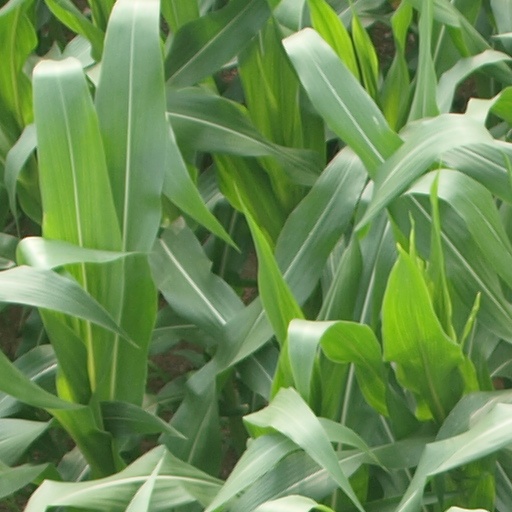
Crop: maize; corn